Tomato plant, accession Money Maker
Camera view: vertical (180 deg); turntable rotation: 30 degrees
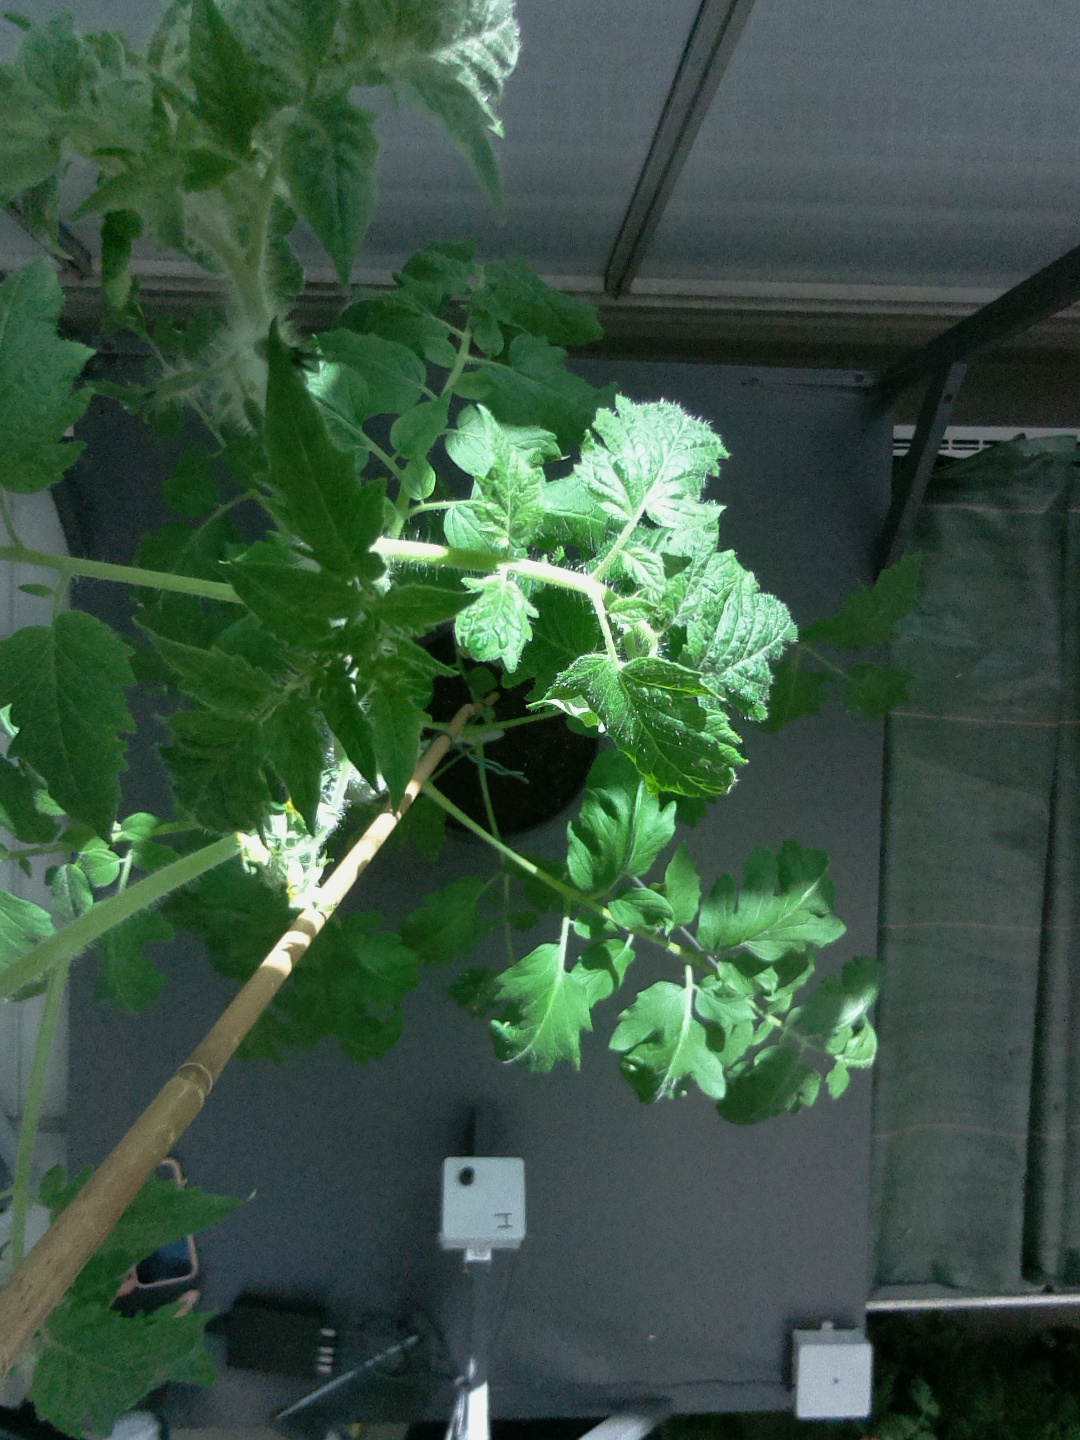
BBCH growth stage 62: 20%-30% of flowers open